Metaconstitution

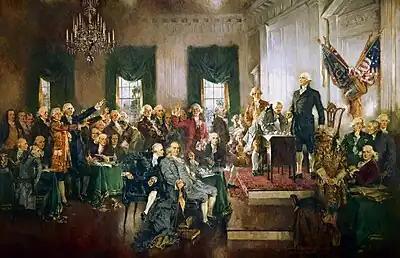
Delegates of the Philadelphia Convention. Before this meeting, only a de facto metaconstitution existed.

A metaconstitution is a set of pre-constitutional rules. It is in lieu of a formalized constitution and consists of accepted axiomatic policy. The constitution is similar to or developed from this. A metaconstitution is also less binding, and can be used to a less rigid form of government. To many nations, the metaconstitution provides an "exit-option", where they may variate from the written document. A metaconstitution, unlike formal constitutions, never needs to be written. Its creation results from the morality and judgment of the people. To be formulated, the people must be generally opposed to anarchy and must desire some form of governing force.